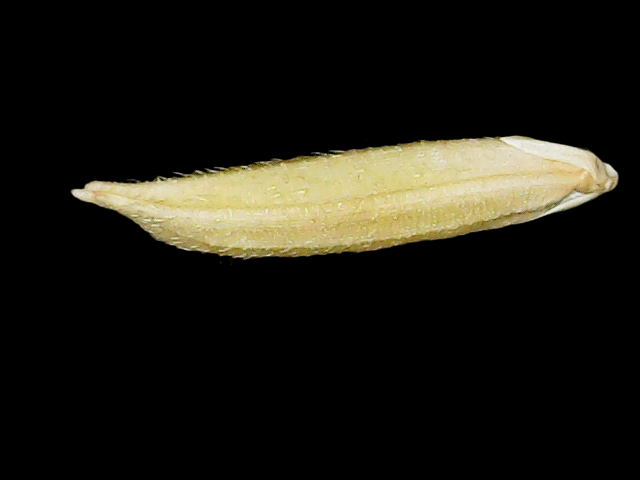
Rice variety: Binadhan25